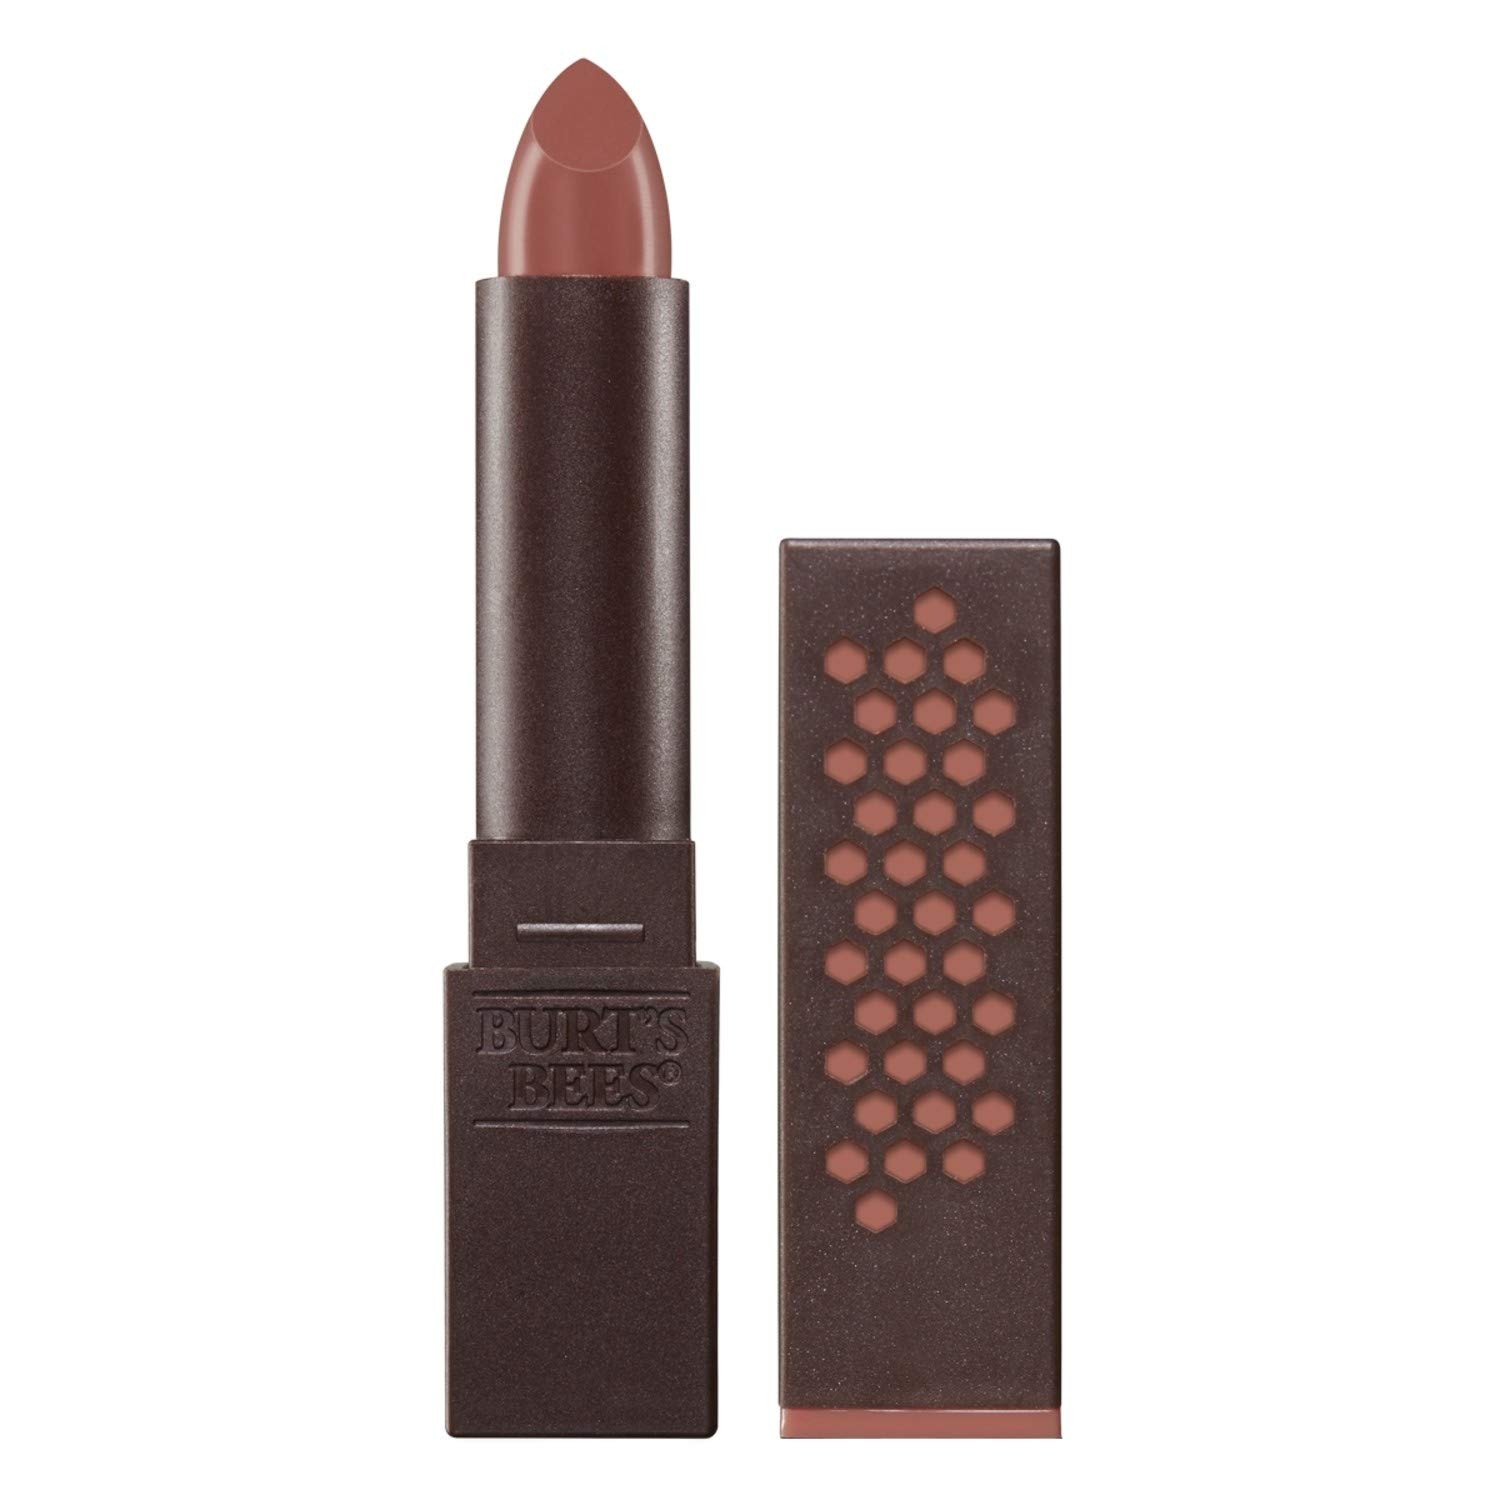
Item Name: Burt's Bees 100% Natural Moisturizing Lipstick, Suede Splash, 1 Tube
Bullet Point 1: One tube of lipstick, Sunset Cruise, a tropical orange color
Bullet Point 2: 8 hour moisture to hydrate lips, leaving them feeling soft and smooth
Bullet Point 3: Winner of 2016 Allure Best of Beauty Award
Bullet Point 4: A variety of versatile shades deliver luscious, bold color
Bullet Point 5: Ideal for everyday wear with a moisturizing creamy texture in a smooth satin finish
Value: 0.12
Unit: Ounce

Price: 7.59